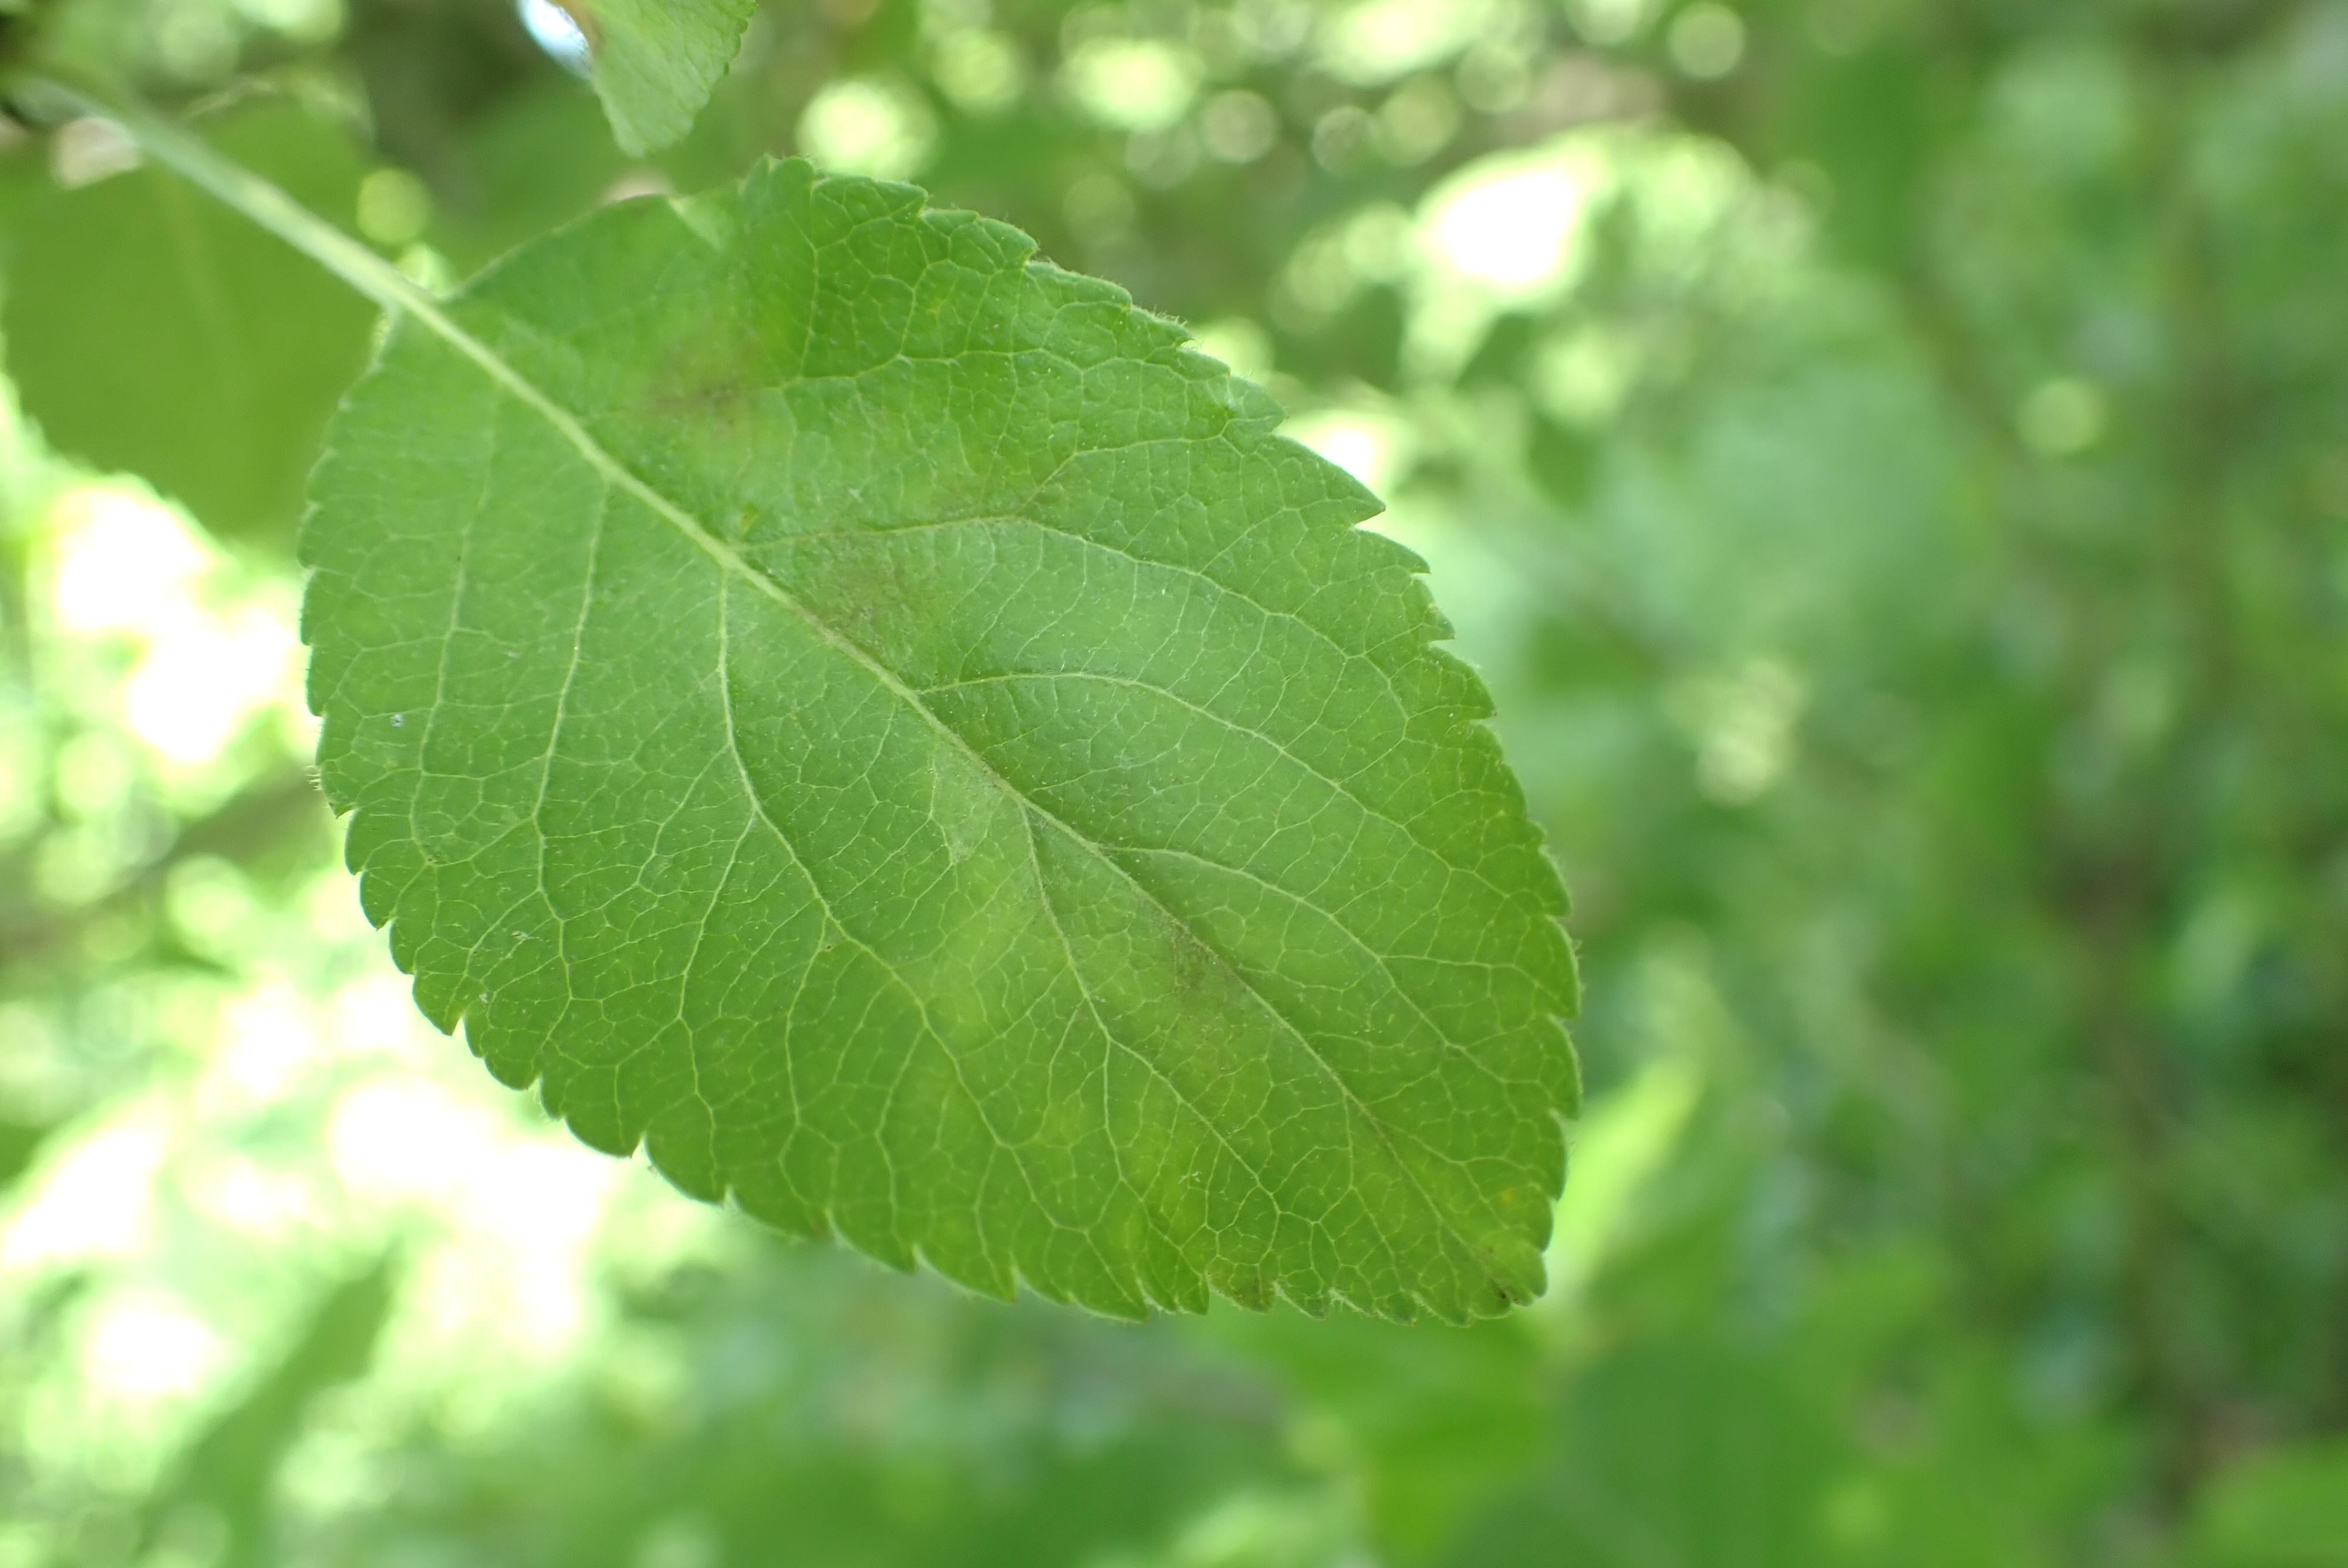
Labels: scab